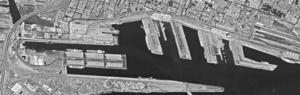
Le Vieux port de Montréal, au Canada, photographié par un satellite KH-9/HEXAGON durant la mission 1201.
Le Vieux-Port de Montréal est le port historique de la ville de Montréal, métropole du Québec, au Canada. Situé sur la berge nord du fleuve Saint-Laurent, il s'étend sur plus de deux kilomètres au sud du Vieux-Montréal.